Rock'n'roll for Princesses

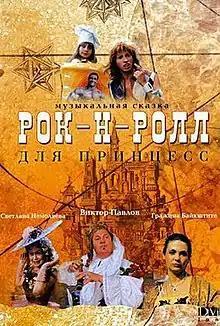

Rock'n'roll for Princesses is a 1991 Soviet children's fantasy film directed by Radomir Vasilevsky, based on the book "Tournament in the Kingdom of Fiofegas" by Radiy Pogodin.